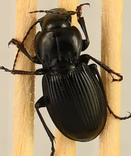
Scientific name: Cyclotrachelus torvus
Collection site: Northern Great Plains Research Laboratory NEON (NOGP), plot NOGP_007